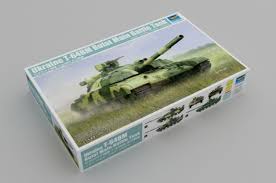
Label: Tank